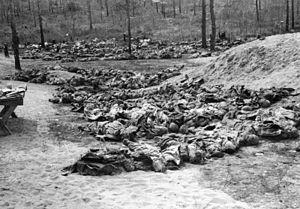
Au lendemain de l'invasion allemande et soviétique de la Pologne, qui a eu lieu en septembre 1939, le territoire de la Pologne a été divisé en deux entre l'Allemagne nazie et l'Union soviétique. Les Soviétiques avaient cessé de reconnaître l'État polonais au début de l'invasion. Les deux régimes étaient hostiles à la deuxième République polonaise autant qu'au peuple polonais et à sa culture, visant ainsi à leur destruction. Depuis 1939, les autorités allemandes et soviétiques ont coordonné leurs politiques liées à la Pologne et leurs actions répressives. Pendant près de deux ans suivant l'invasion, les deux occupants ont continué à discuter des plans bilatéraux pour faire face à la résistance polonaise lors des conférences Gestapo-NKVD jusqu'à l'opération Barbarossa contre l'Union soviétique, en juin 1941.